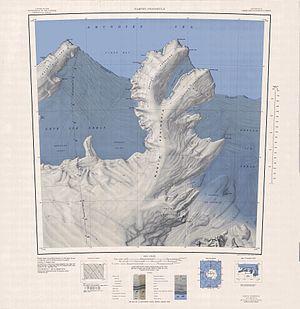
Le cap Jacobsen est un cap d'Antarctique occidental situé sur la côte orientale de la péninsule de Martin, elle-même sur la côte septentrionale de la terre Marie Byrd. Il a été baptisé en l'honneur du capitaine Glen Jacobsen de la marine américaine.
La péninsule de Martin est une péninsule de la côte d'Antarctique occidental au niveau de la terre Marie Byrd. Elle se termine par le cap Herlacher et sépare la côte de Bakutis de la côte de Walgreen, ainsi que la barrière de Getz de la barrière de Dotson. Mesurant 96 km de long et 32 km de large, elle est pratiquement entièrement recouverte de glace, sauf quelques rochers sur sa côte. Le cap Jacobsen se trouve du côté oriental, sur la côte de Walgreen.
Le cap Herlacher est un cap d'Antarctique occidental situé à la pointe nord de la péninsule de Martin, elle-même sur la côte septentrionale de la terre Marie Byrd, et qui s'avance dans la mer d'Amundsen en séparant la côte de Bakutis vers l'ouest de la côte de Walgreen vers l'est. Il a été baptisé en l'honneur de Carl J. Herlacher, cartographe de la marine américaine.